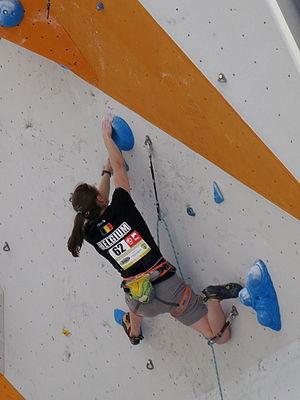
Anak Verhoeven en demi-finale du championnat d'Europe d'escalade (difficulté) 2013 à Chamonix
Lors de la pratique de l'escalade, le grimpeur est amené à utiliser une grande variété de mouvements d'escalade avec ses mains, ses pieds, son corps.